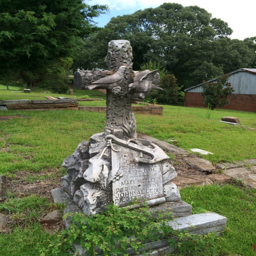
person and his family are a mystery to me but their monument is a work of art .